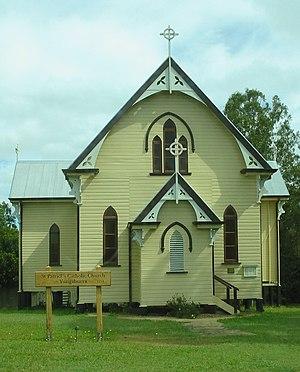
Yungaburra est une ville située sur le plateau d'Atherton dans le nord-est du Queensland en Australie. Sa population est d'environ 1 000 habitants.